List of accidents and incidents involving the Boeing B-52 Stratofortress

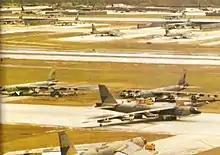
B-52s at Andersen AFB, Guam during Operation Linebacker II

On 18 November, a B-52D (tail number 55‑0103, call sign "Cream 2") from the 346th Bombardment Squadron of the 99th Bombardment Wing attached to the 306th Bombardment Wing on a flight to Vietnam crashed at Kadena AFB in Okinawa, Japan (home base of 4252d Strategic Wing the aircraft was attached to). The aircraft crashed and burned after an aborted takeoff. The bomb load exploded. All eight crew members on board evacuated the aircraft before the bombs exploded but two subsequently died of burns.